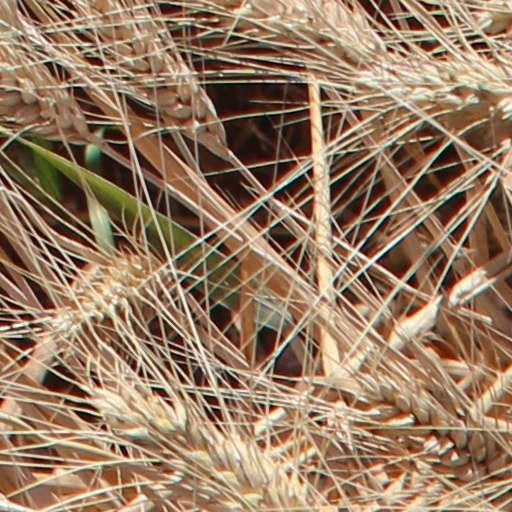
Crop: wheat